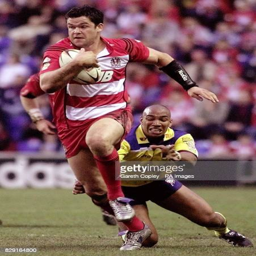
football player gets past person during their game